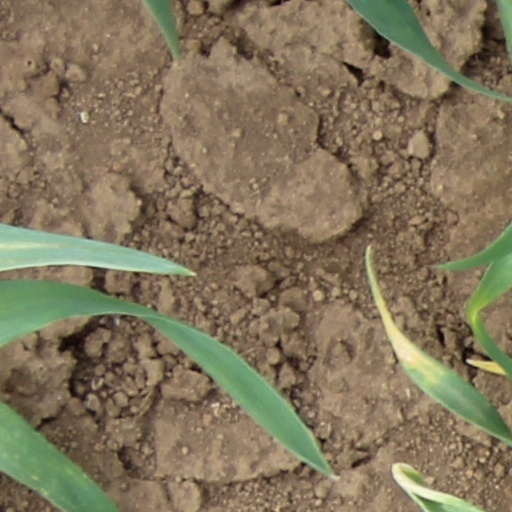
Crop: wheat